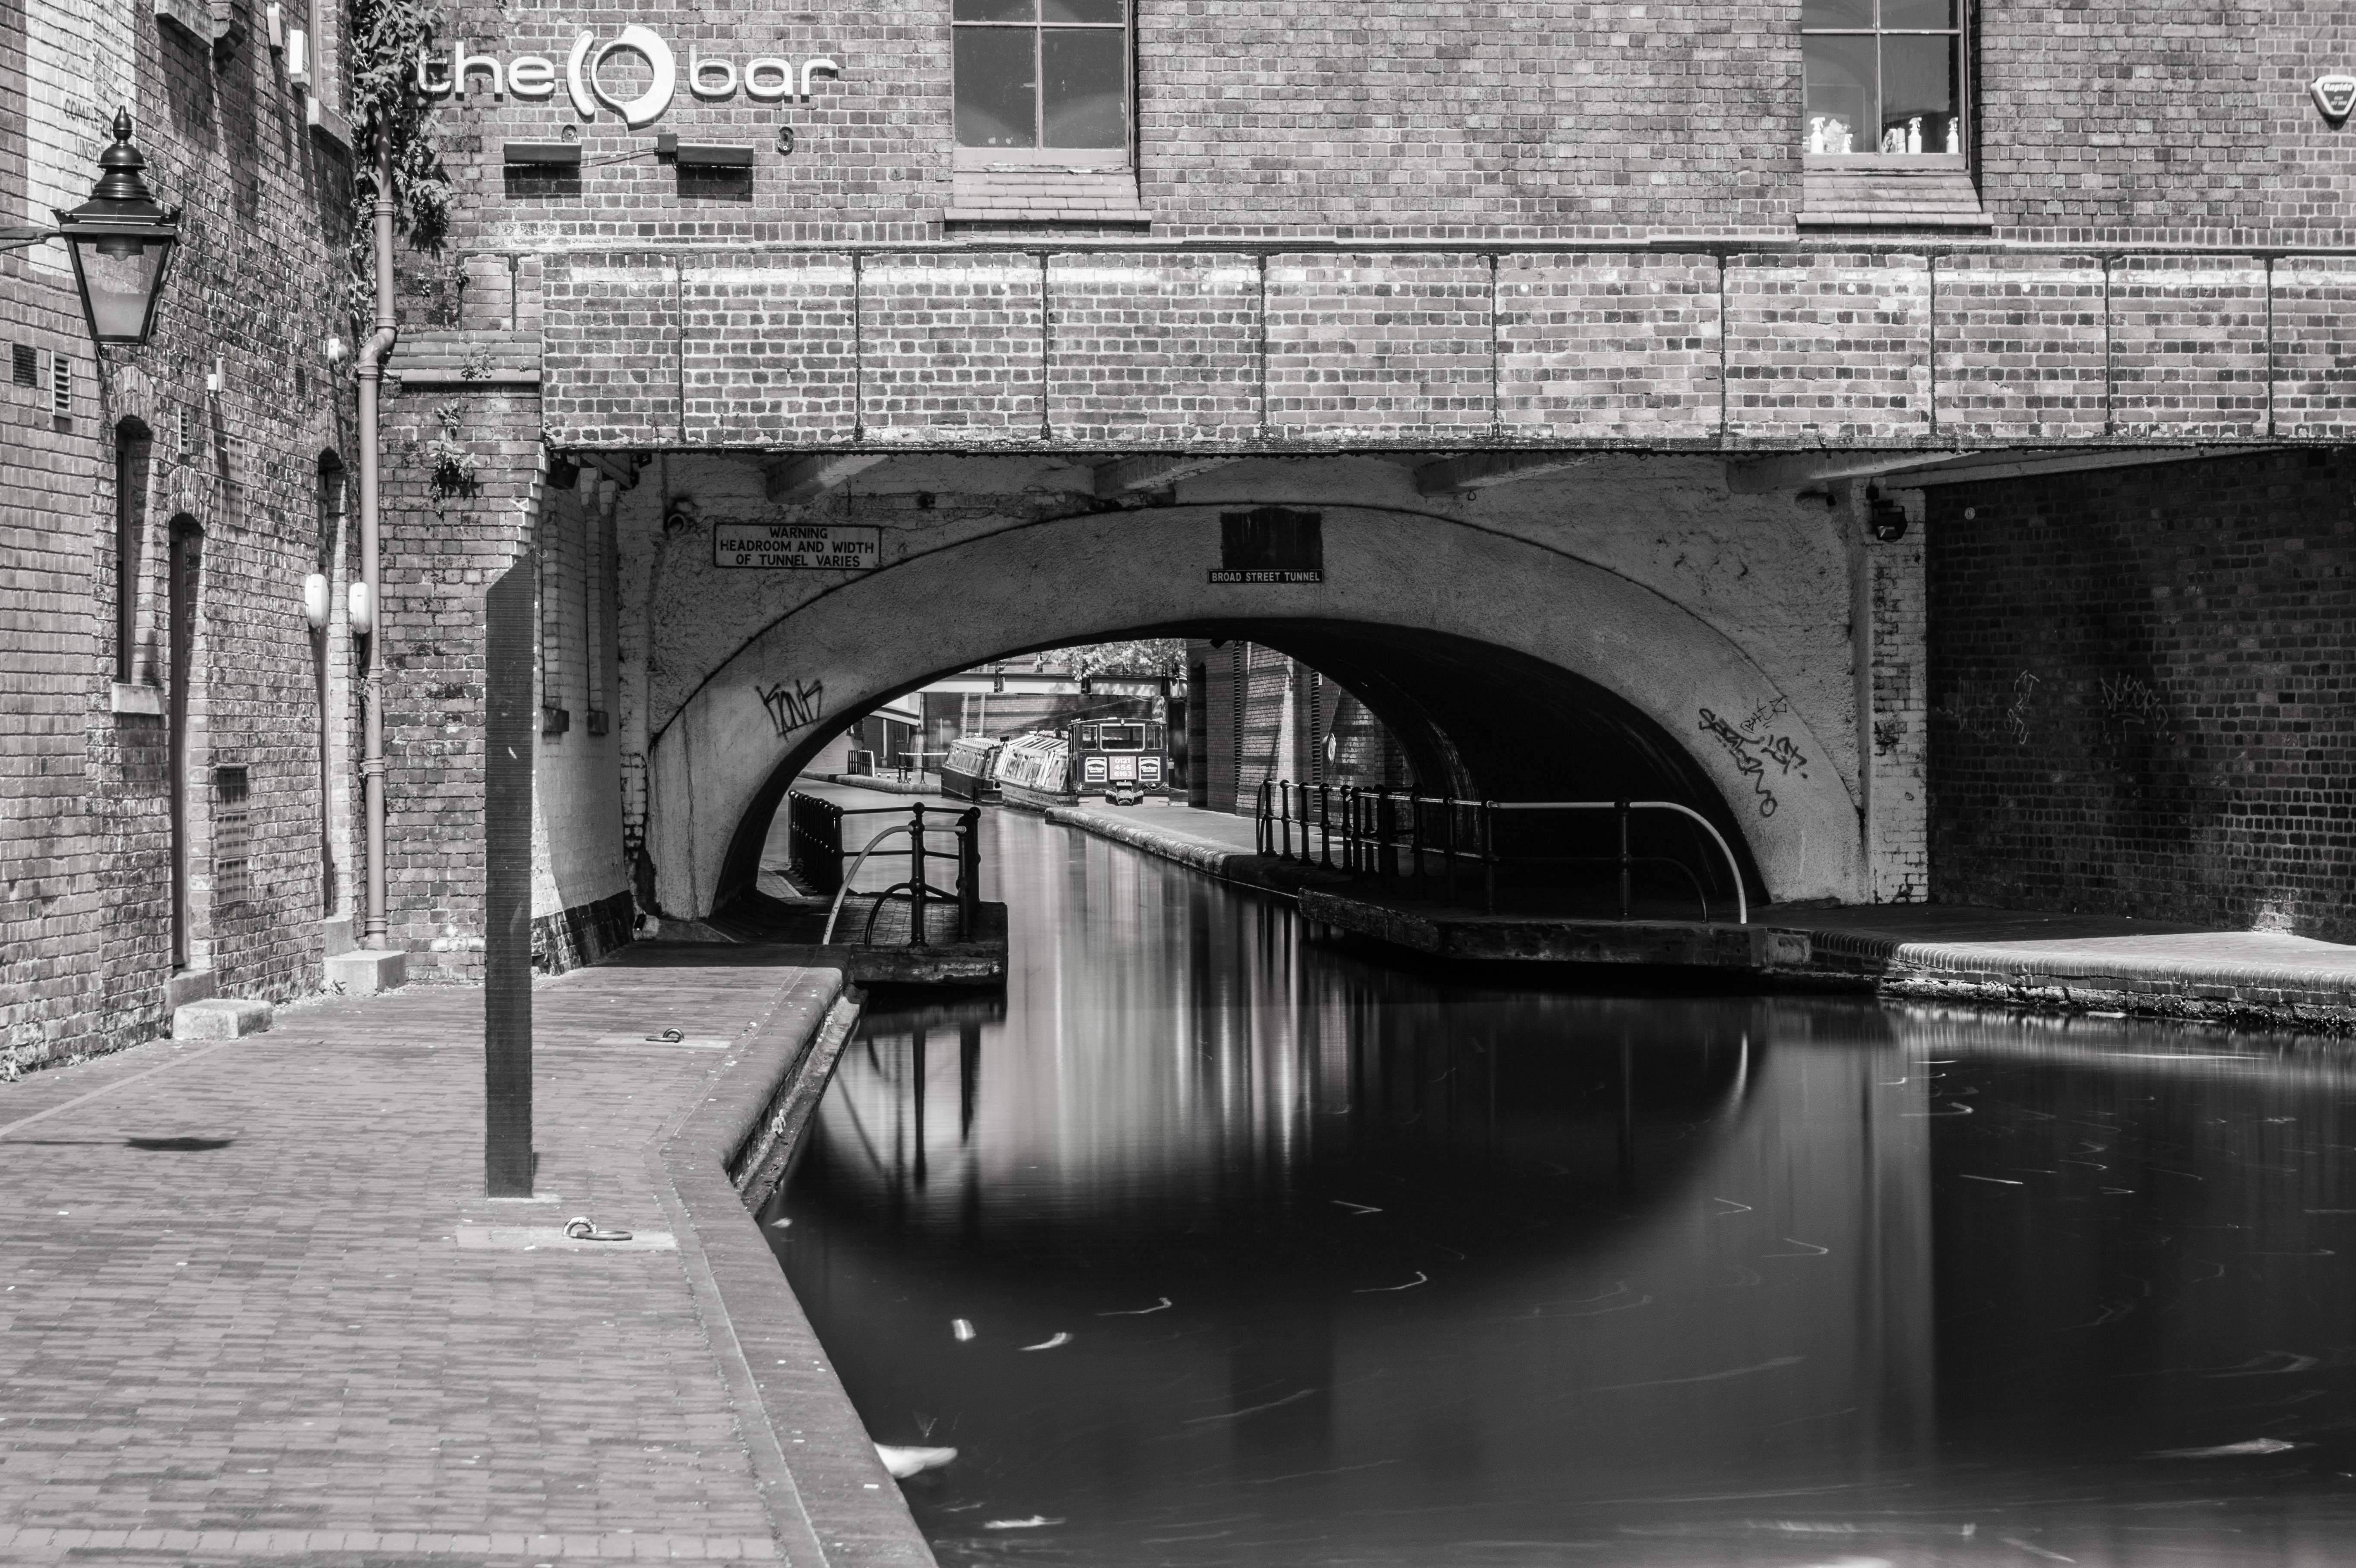
water, black and white, architecture, road, white, boat, bridge, street, building, city, urban, canal, bar, black, monochrome, graffiti, waterway, uk, england, bw, long, exposure, place, infrastructure, under, noir, blanc, centre, birmingham, wharf, bn, brindley, o2, canalside, regency, urban area, monochrome photography, nonbuilding structure